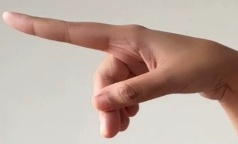
ASL sign: P